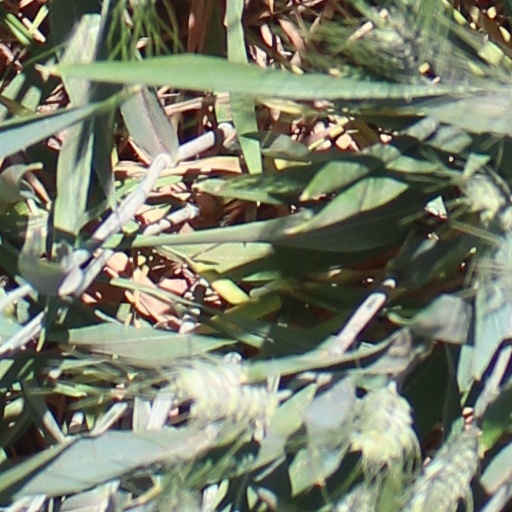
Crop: wheat